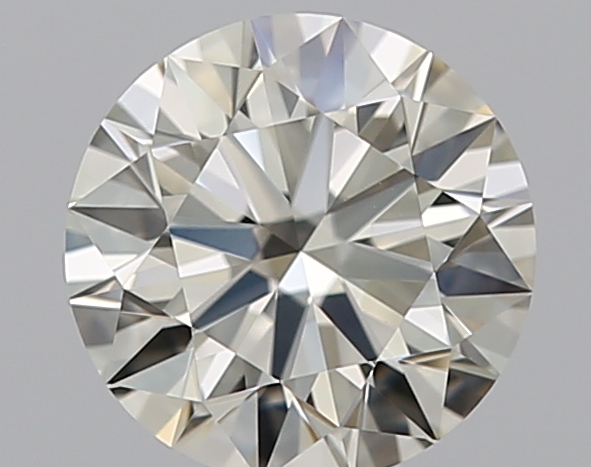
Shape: round
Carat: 0.53
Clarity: VVS2
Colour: L
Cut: EX
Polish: EX
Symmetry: EX
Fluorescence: F
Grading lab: GIA
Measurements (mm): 5.18 x 5.21 x 3.19